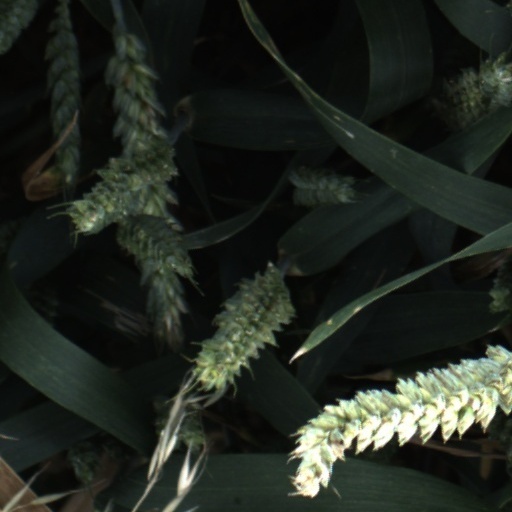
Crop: wheat